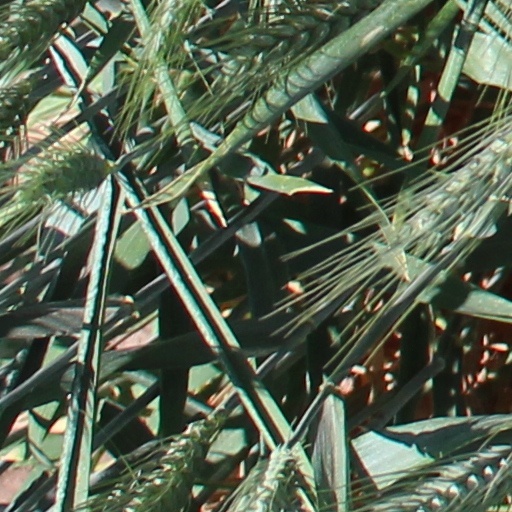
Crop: wheat